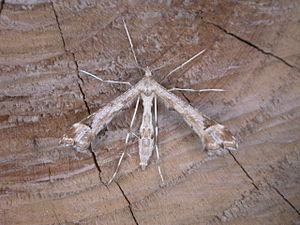
Platyptilia gonodactyla, le Ptérophore du tussilage, est une espèce d'insectes de l'ordre des lépidoptères, de la famille des Pterophoridae.